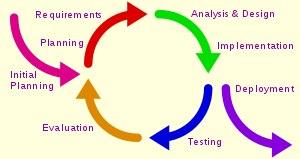
Le génie logiciel, l'ingénierie logicielle ou l'ingénierie du logiciel est une science de génie industriel qui étudie les méthodes de travail et les bonnes pratiques des ingénieurs qui développent des logiciels. Le génie logiciel s'intéresse en particulier aux procédures systématiques qui permettent d'arriver à ce que des logiciels de grande taille correspondent aux attentes du client, soient fiables, aient un coût d'entretien réduit et de bonnes performances tout en respectant les délais et les coûts de construction.